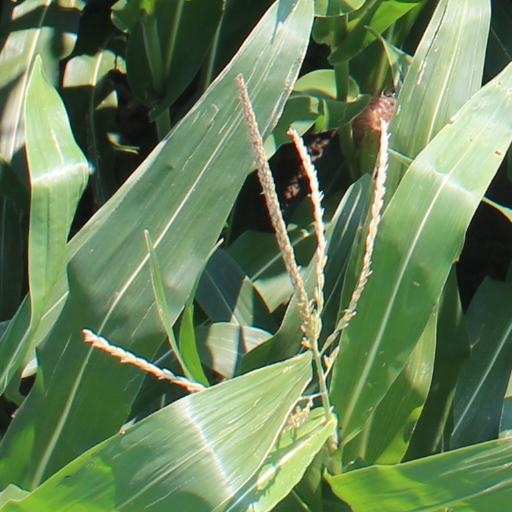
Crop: maize; corn